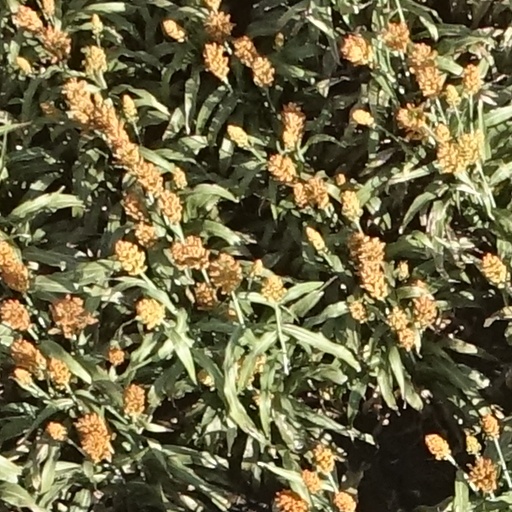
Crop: sorghum